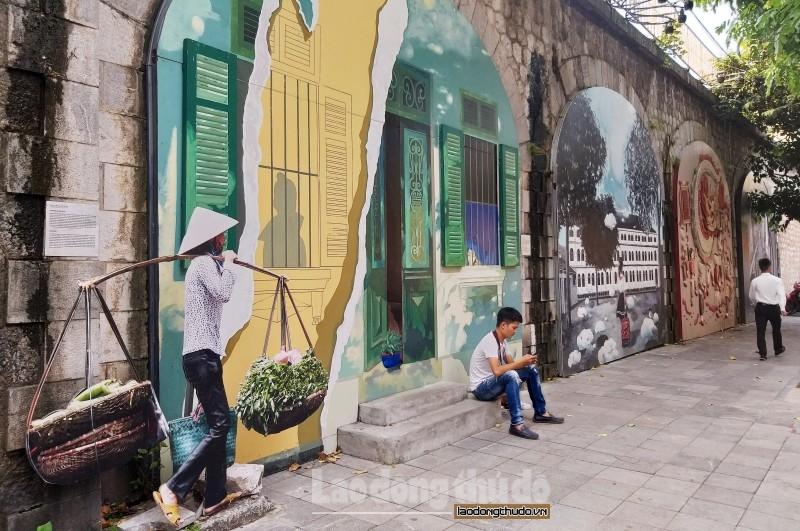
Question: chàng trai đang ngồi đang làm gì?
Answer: anh ấy đang sử dụng điện thoại